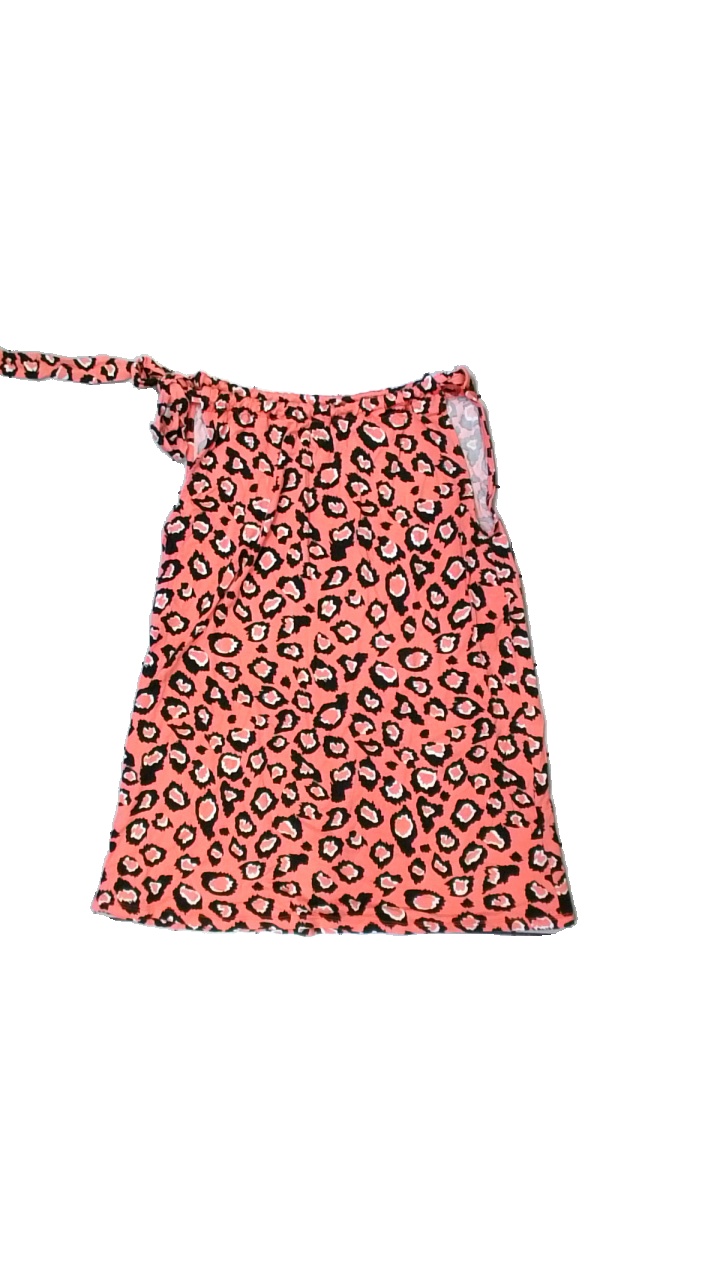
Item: Top (Ladies)
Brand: Pure Instinct
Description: ärmlös top med leopardmönster, lite luddig
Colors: Pink, Black, White
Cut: Regular
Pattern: Animal print
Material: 100% viscose
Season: All
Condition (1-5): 4
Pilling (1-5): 5
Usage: Reuse
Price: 50-100